FN F2000

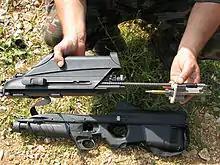
Partial disassembly (cartridge on bolt face)

This selective fire weapon is a gas-operated design utilizing a short-stroke piston system driven by propellant gases diverted into the gas cylinder through a port in the barrel; it fires from a closed bolt position. The weapon is locked with a rotating bolt which features 6 radial locking lugs, a spring-powered extractor and ejector. The chamber, bolt, and ejector mechanism can be accessed by flipping up a hinged inspection cover in the receiver, behind the optical sight housing.